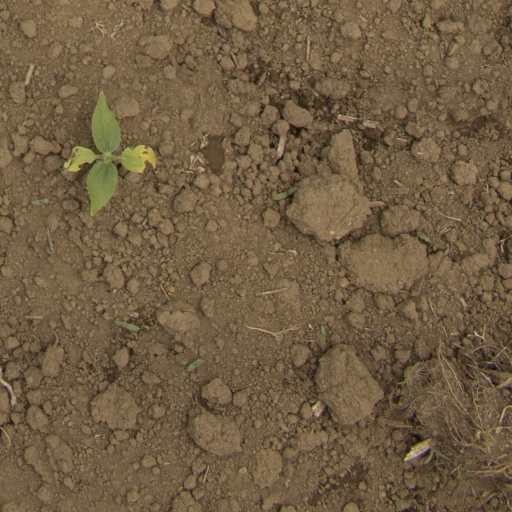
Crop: Jerusalem artichoke